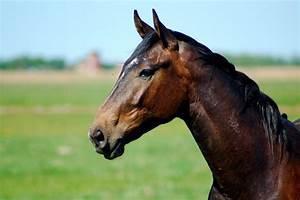
horse